Blount County Rescue Squad

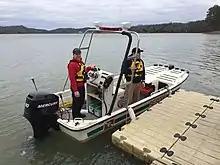

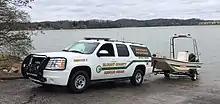

In a collaborative effort and agreement with American Medical Response, the Blount County Rescue Squad staffs U.S Route 129 infamously known as the Tail of the Dragon by motorcycle enthusiasts, during the Spring, Summer, and Fall seasons. This curvy, two-lane stretch of highway encompasses the Tennessee-North Carolina border alongside the Appalachian Mountains through Deal's Gap. Due to the hazardous conditions this highway presents to motorists, accidents frequently occur. To reduce response times and increase survival rates, Blount County Rescue Squad personnel dedicate their time to establish their presence on the Dragon.